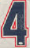
Number: 4